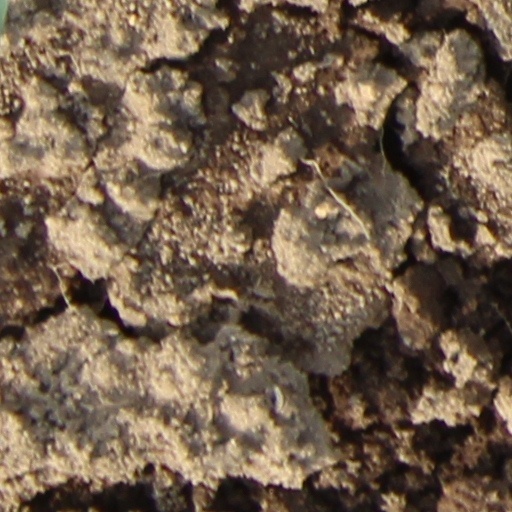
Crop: wheat